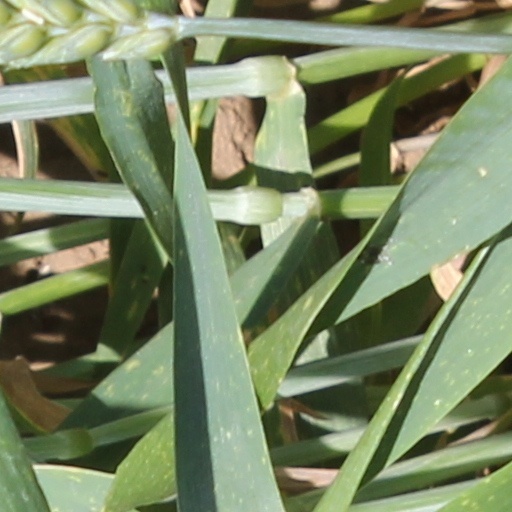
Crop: wheat